What Moves the Dead

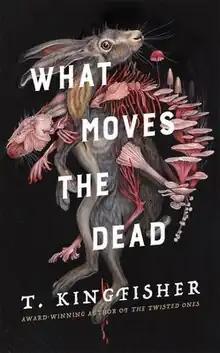
First edition

What Moves the Dead is a 2022 horror novella by Ursula Vernon, writing under the pen name T. Kingfisher. It is based on the short story "The Fall of the House of Usher" by Edgar Allan Poe. The novella received critical acclaim, winning the 2023 Locus Award for Best Horror Novel and becoming a finalist for the 2023 Hugo Award for Best Novella.